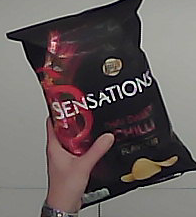
Product: lays_chill